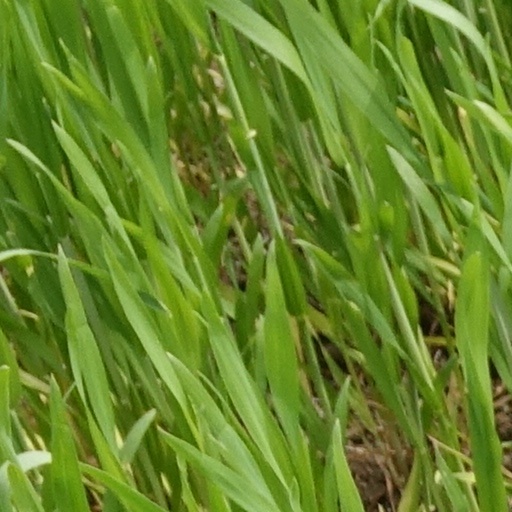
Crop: wheat